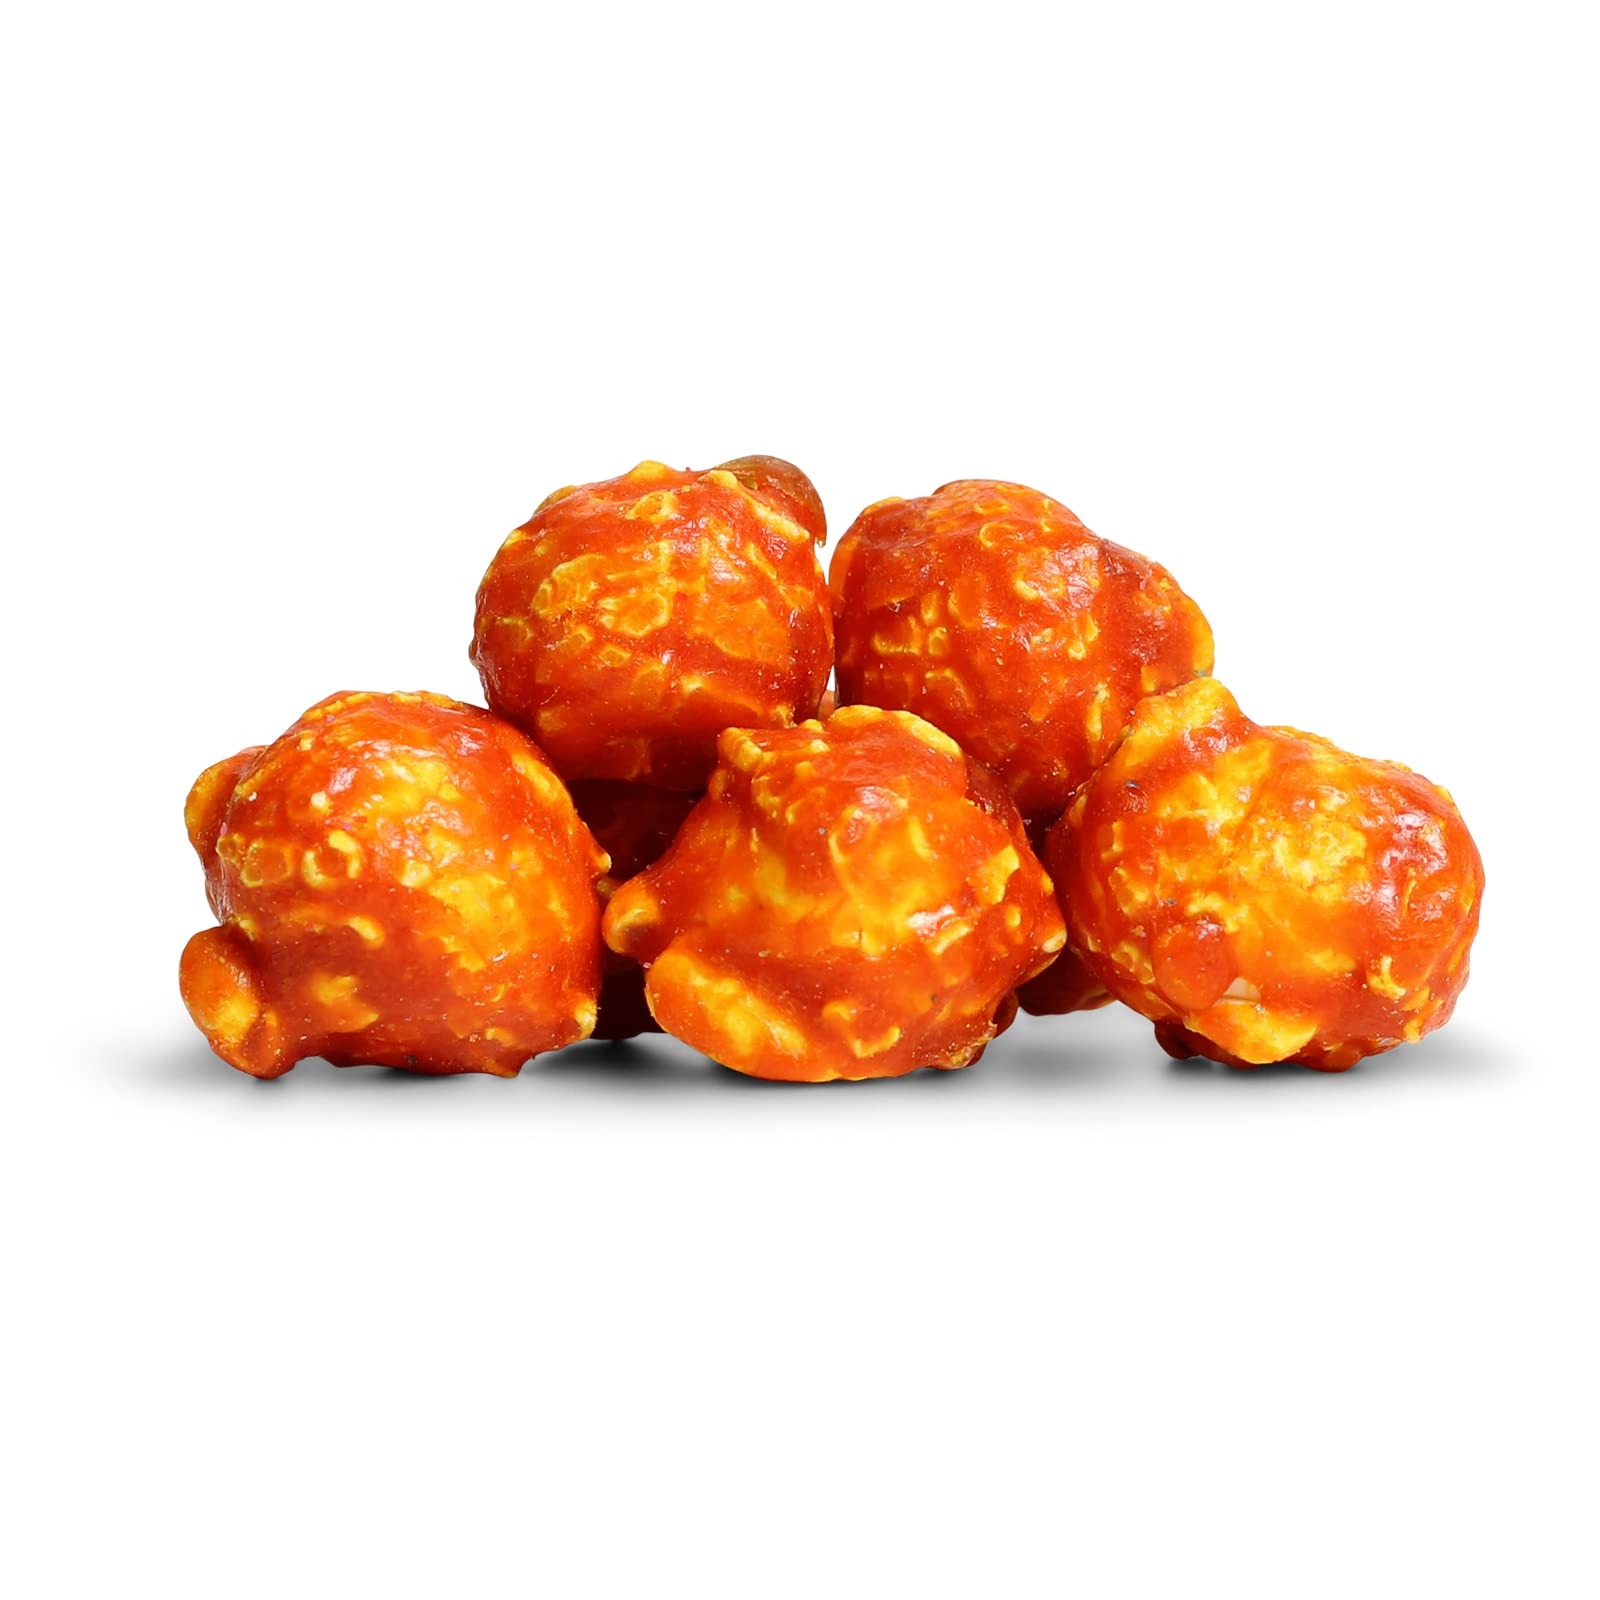
Item Name: Gourmet Orange Flavored Popcorn by It's Delish, 8 Oz Bulk Bag | Air Popped Pop Corn Snack - Fruity Orange Themed Candy Confetti | Birthday Party, Events – Gluten Free, Vegan, Kosher
Bullet Point 1: 🍿 EXCITING ORANGE-COLORED POPCORN: Delicious Orange popcorn for snacks and parties. Although artificially flavored Orange, its popping with fruity candy flavor. - YIELDS: Approx 2 oz. per cup.
Bullet Point 2: 🍿 WONDERFUL TREAT: This fun fruity popcorn comes in a large bulk 8 Oz Bag to satisfy your popcorn crave and midnight sweet tooth. Open up the bag and sniff the aroma of this yummy popcorn. Eat out of the bag, or divide it into smaller popcorn favor bags. - When sealed, candied popcorn can stay fresh for over a month!
Bullet Point 3: 🍿 DELICIOUS ARTIFICIAL FLAVORS, SWEET, & CRUNCHY: It's Delish Orange Popcorn will keep you munching and crunching while you get to appreciate the fun fruity flavors and exciting colors of the mix. Whether at a carnival, fun Orange-themed party or just sitting at home or office, you"ll love our fruity popcorn. Indulge today!
Bullet Point 4: 🍿 FUN & YUMMY FOR EVERY OCCASION: Our Orange-flavored popcorn is simply the ideal choice for every occasion. Whether you want to surprise your little ones with a new treat, gift yourself or your friend with a new snack, add it to your colorful or Orange-theme party, gift it on weddings, baby showers, or any other occasion that crosses your mind, these will be a winner!
Bullet Point 5: 🍿 CERTIFIED KOSHER OU PARVE: Our Orange popcorn is non-dairy and proudly made in the USA. Kosher certification shows that they are non-GMO. We value and care for our customers, and your well-being is our top priority. Expect nothing less when it comes to the freshness, flavor, and crunch of this popcorn. Order from the factory directly by adding our product to your cart now.
Product Description: <p><b> Gourmet Orange Candy Coated Popcorn by It's Delish – 8 Oz Bulk Bag Popcorn Snack </b></p> <p> Treat yourself or make your party a hit with our delicious gourmet Orange popcorn. Close your eyes, take a sniff... taste each flavor! Mmmm.... good. Artificially flavor Orange </p> <p>Plus, the packet that packs these popcorn nuts is specifically designed to keep the nuts fresh and crunchy. These fun, fruity colors of popcorn come in a 8 Oz bulk to quench your popcorn thirst. Our Orange popcorn is non-dairy and proudly made in the USA. Kosher certification shows that they are non-GMO. </p> <p><b>About It's Delish!</b></p><p>It's Delish was established in 1992 and is located in North Hollywood, California. It's Delish is a food manufacturer and distributor who produces over 500 gourmet food products including popcorns, licorice, sour belts, taffies, caramels, Jordan almonds, chocolates, nuts, fruits, trail mixes, spices, and the spice blends. It's Delish also produces organics and all-natural products. We give you the opportunity to order from the factory direct!</p><p>It's Delish! prides itself on the four pillars that are at the foundation of everything we do.</p><p> -Innovation -Quality -Value -Service</p>
Value: 1.0
Unit: Ounce

Price: 16.99